Describe the emotion expressed in this image:  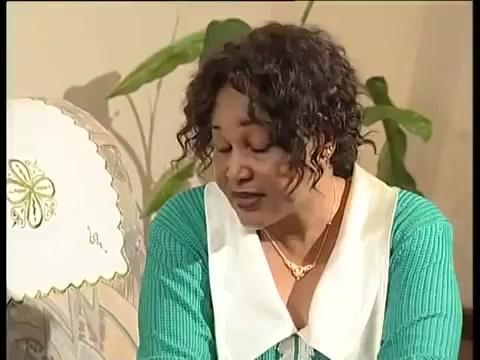
This person displays Suffering, valence and arousal with low intensity.